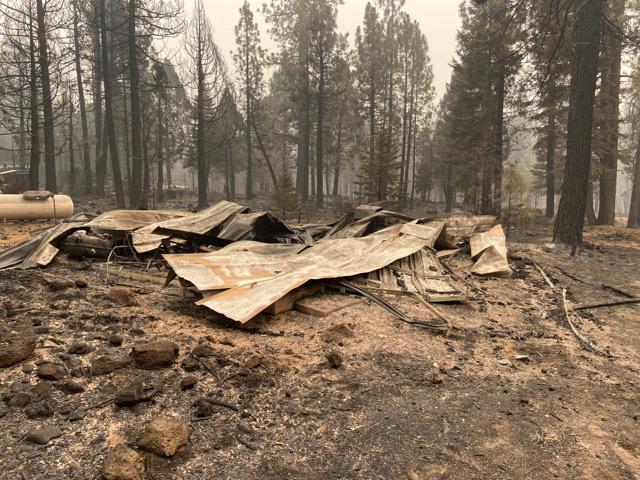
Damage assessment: destroyed